Hoodwinked!

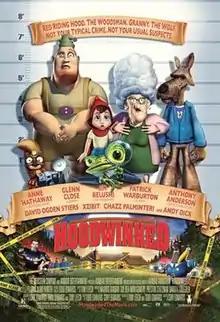
Theatrical release poster

Hoodwinked! is a 2005 American animated musical mystery comedy film directed and written by Cory Edwards along with Todd Edwards, and Tony Leech, and produced by Katie Hooten, Maurice Kanbar, David K. Lovegren, Sue Bea Montgomery, and Preston Stutzman. It retells the folktale "Little Red Riding Hood" as a police procedural, using backstories to show multiple characters' points of view. Produced independently by Blue Yonder Films with Kanbar Entertainment, the film features the voices of Anne Hathaway, Glenn Close, Jim Belushi, Patrick Warburton, Anthony Anderson, David Ogden Stiers, Xzibit, Chazz Palminteri, and Andy Dick.